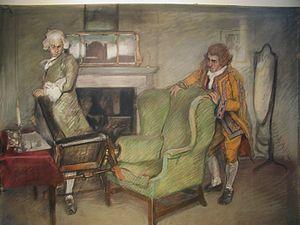
Les Rivaux est une comédie de mœurs en cinq actes de Richard Brinsley Sheridan, dont c'est la première pièce.